Giubiasco

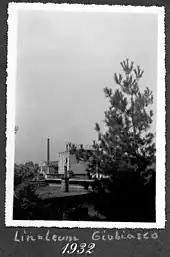
Linoleum factory in Giubiasco

On 25 August 1814, the leaders of the liberal revolutionary people's movement in the Ticino met in Giubiasco, to resist the oligarchic cantonal constitution of 29 July. The so-called "Revolt of Giubiasco", set up a temporary government but was soon crushed by Federal troops. The leaders were given heavy sentences. In 1853 the Camorino-Giubiasco-Sementina line was fortified, while the fortifications around Giubiasco were later dismantled, the "Fortini della fame" at Camorino is still visible. The 19th and 20th century brought profound changes to the economy and society of the municipality. Due to its geographic location near Bellinzona, it became a station on the Gotthard railway. The connection to Locarno was completed in 1874, followed in 1882 by the Lugano and Luino route.